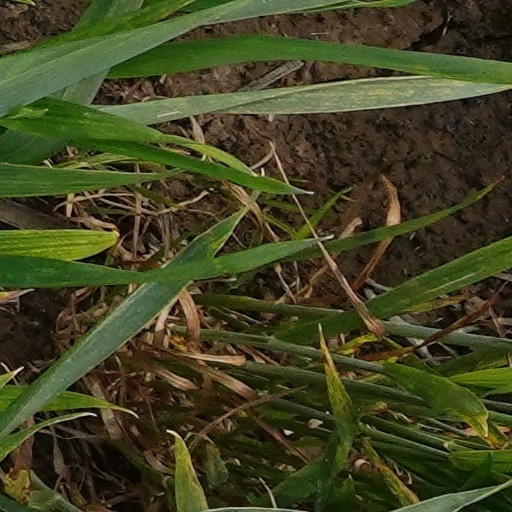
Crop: wheat